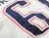
Number: 6